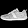
Label: Sneaker